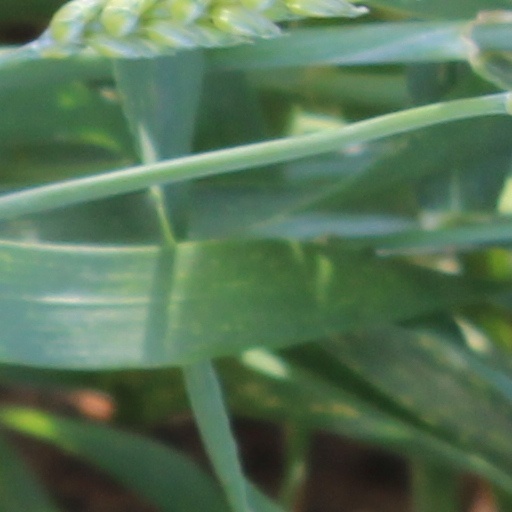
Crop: wheat